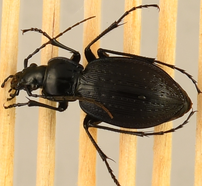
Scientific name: Carabus goryi
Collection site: Mountain Lake Biological Station NEON (MLBS), plot MLBS_002